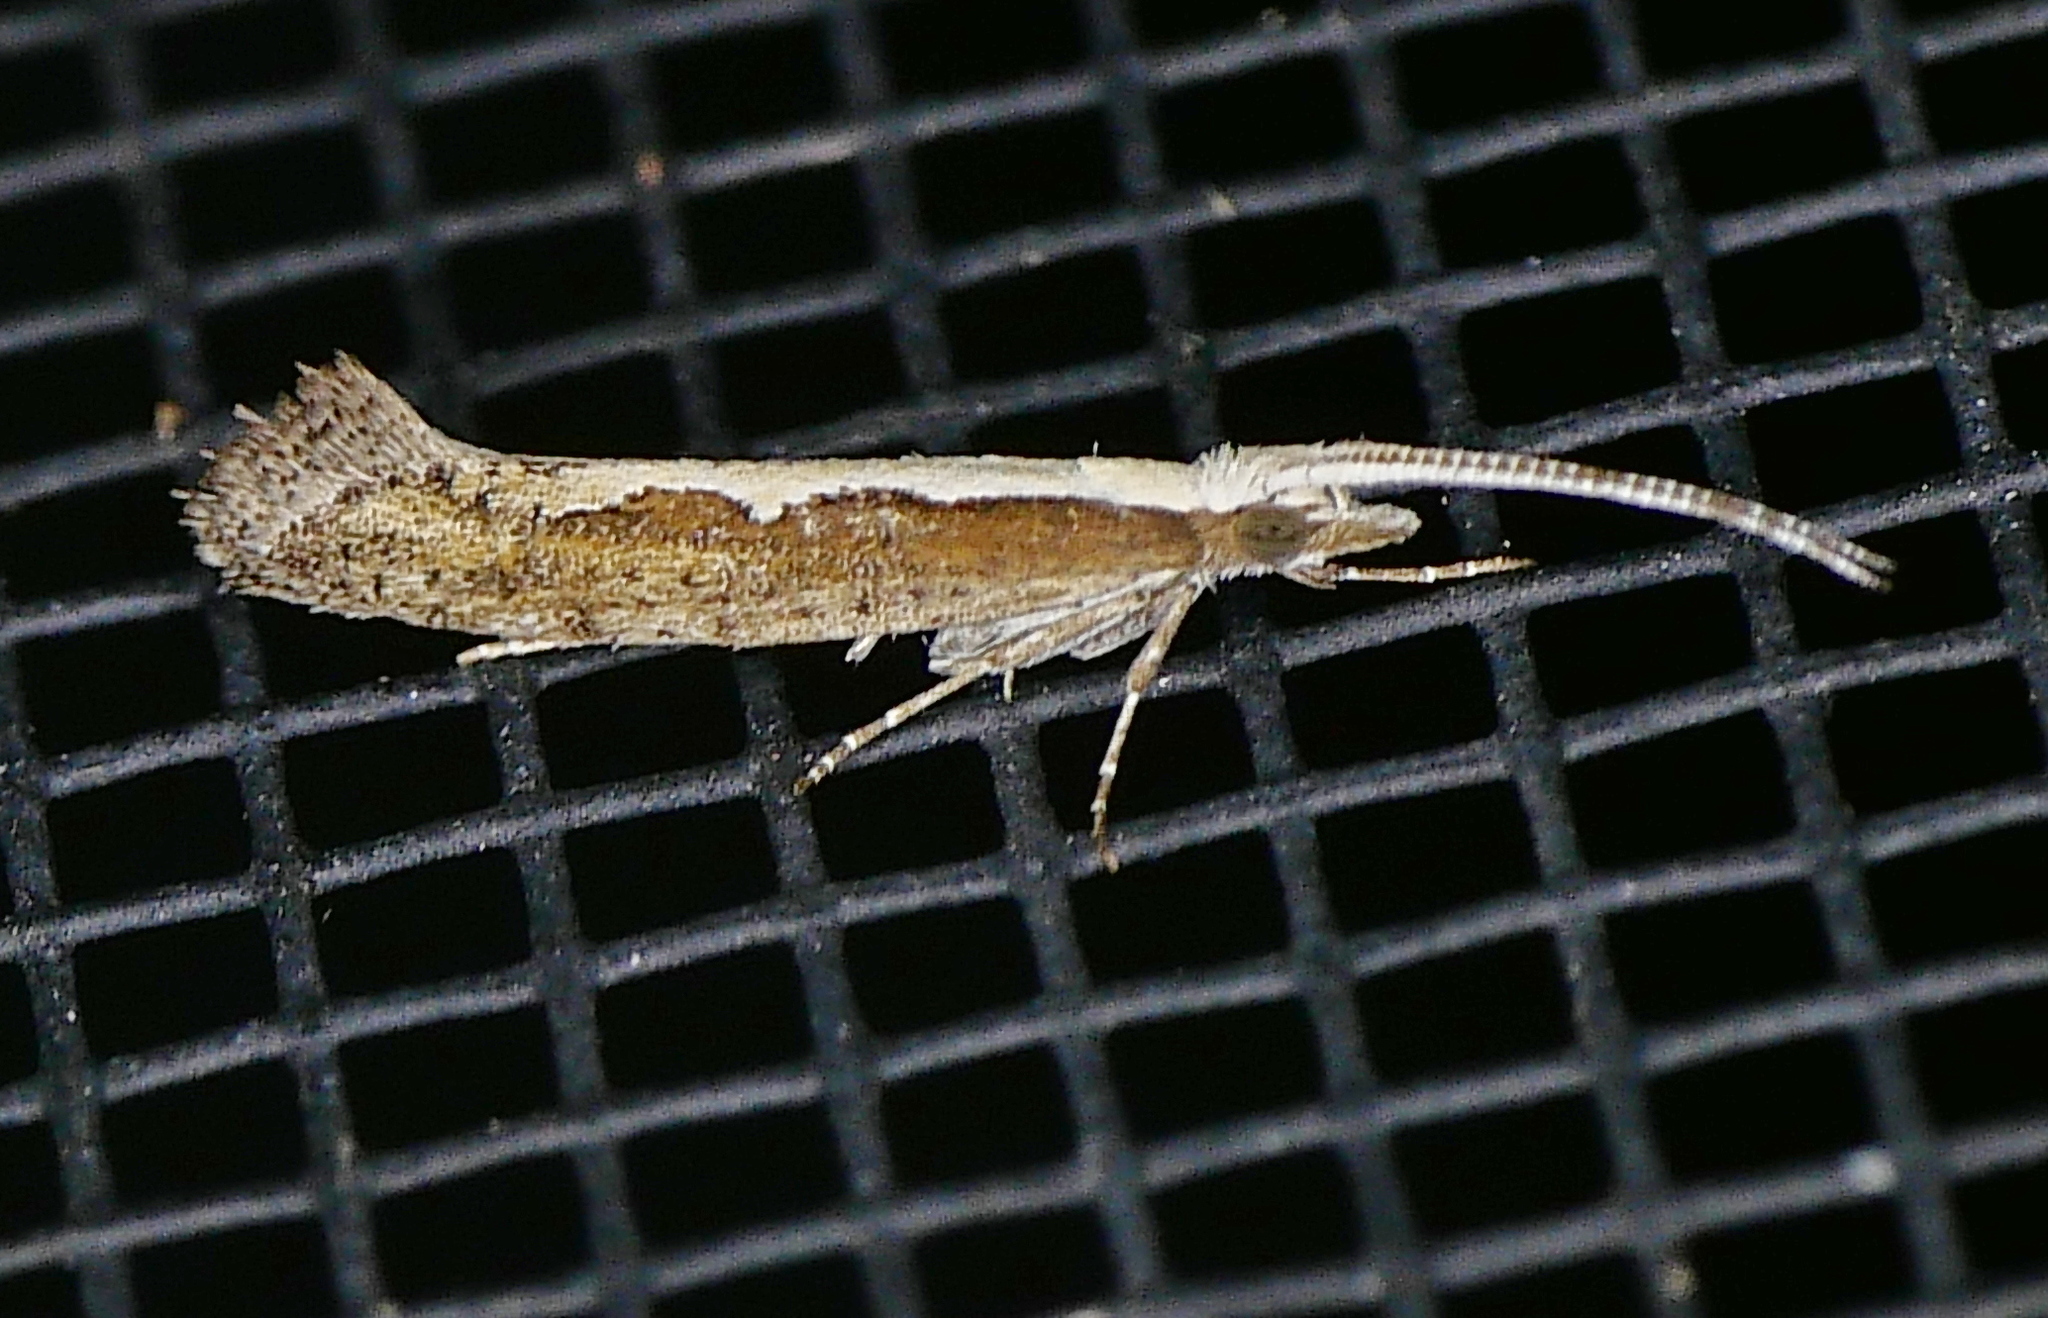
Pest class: diamondback_moth